Nigeria

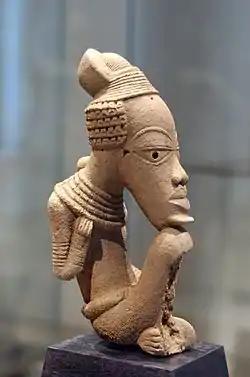
Nok sculpture, terracotta

The Nok civilization thrived between 1,500 BC and AD 200. It produced life-sized terracotta figures that are some of the earliest known sculptures in Africa and smelted iron by about 550 BC and possibly a few centuries earlier. Evidence of iron smelting has also been excavated at sites in the Nsukka region of southeast Nigeria: dating to 2000 BC at the site of Lejja and to 750 BC at the site of Opi.